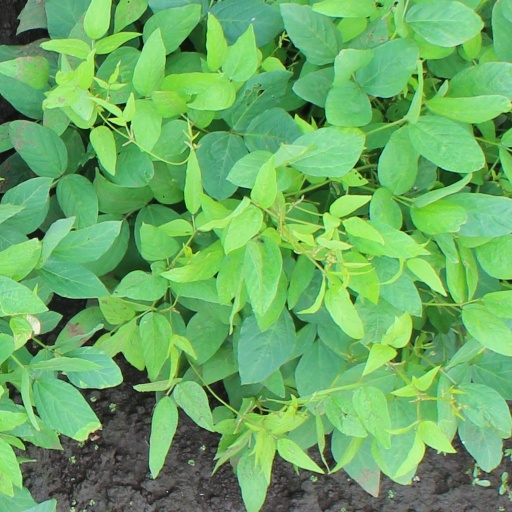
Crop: soybean